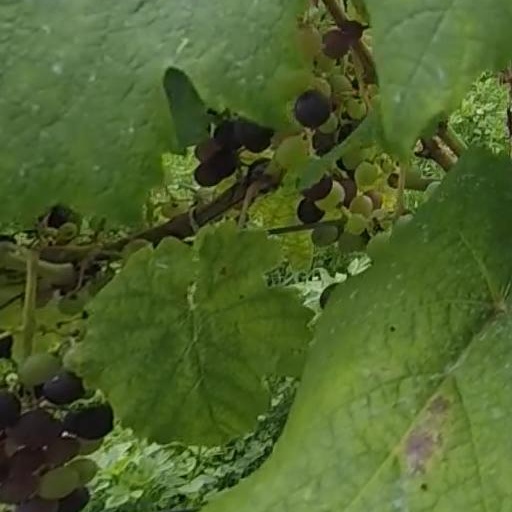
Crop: grape